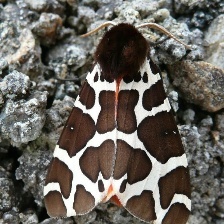
Species: GARDEN TIGER MOTH